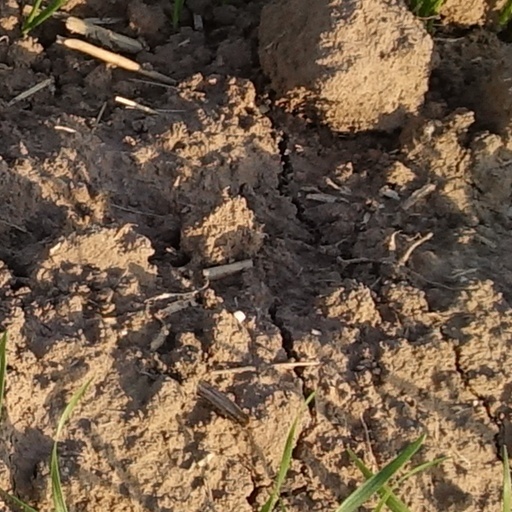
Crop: wheat